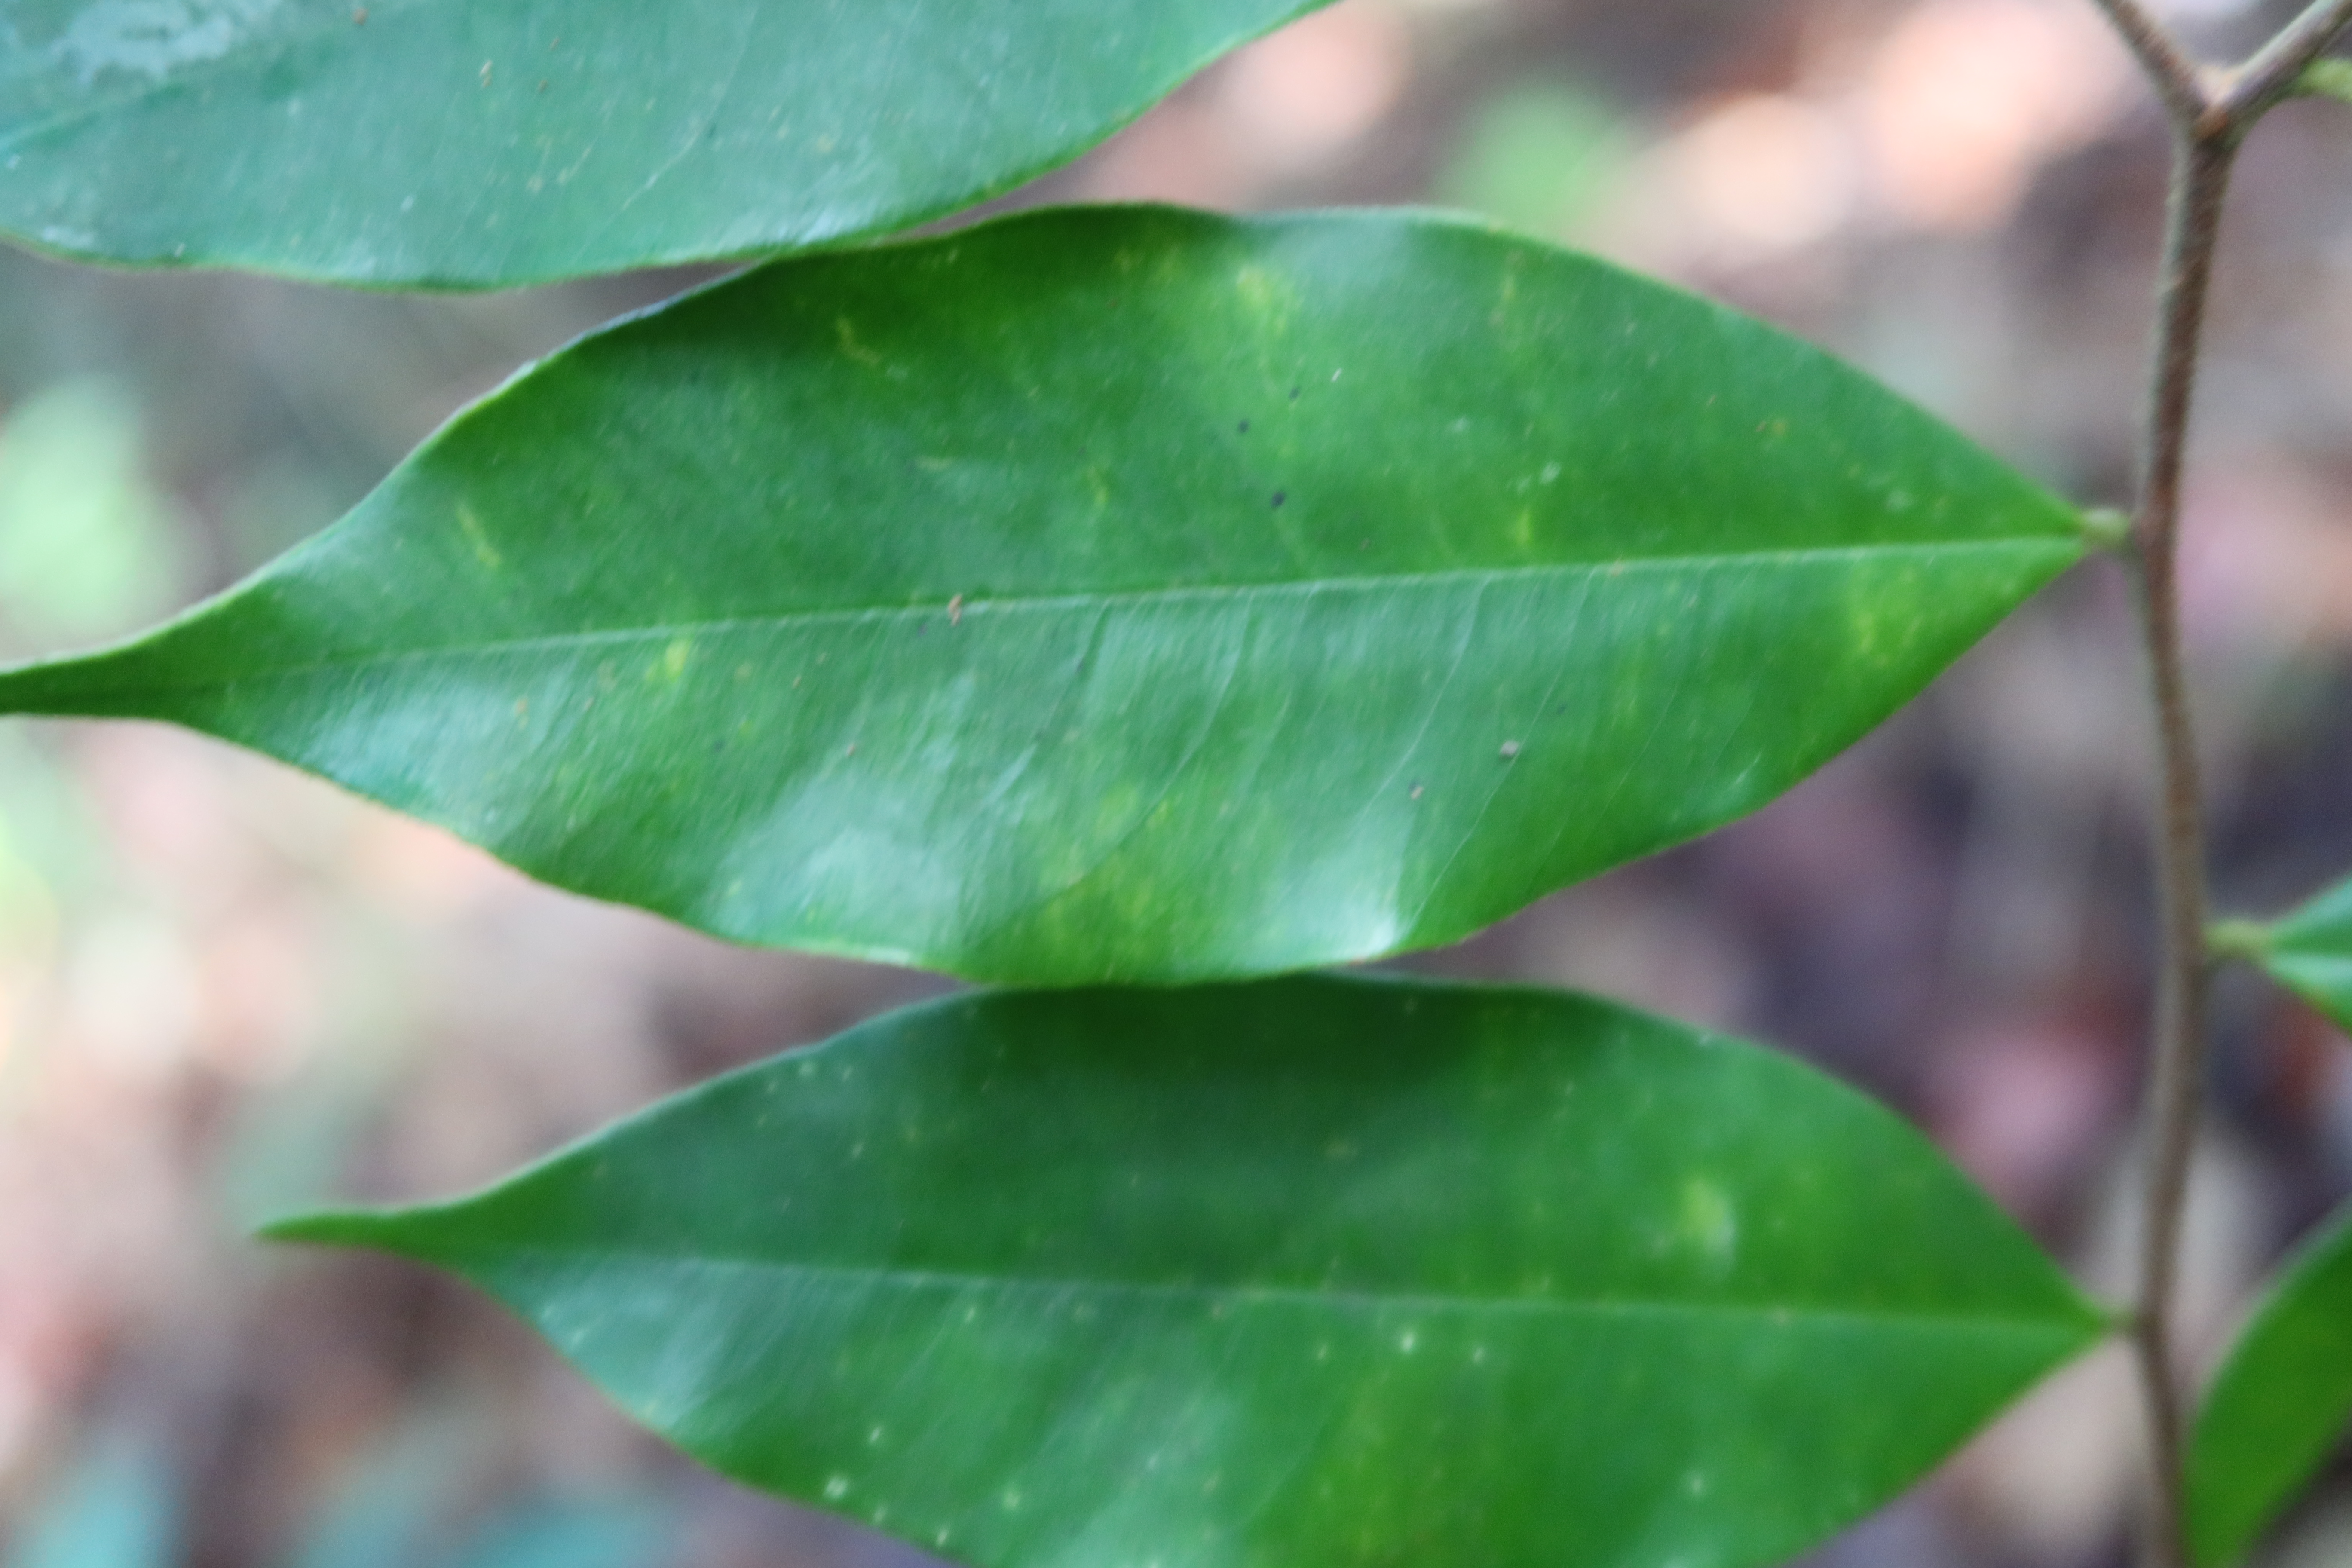
Label: Downy mildew